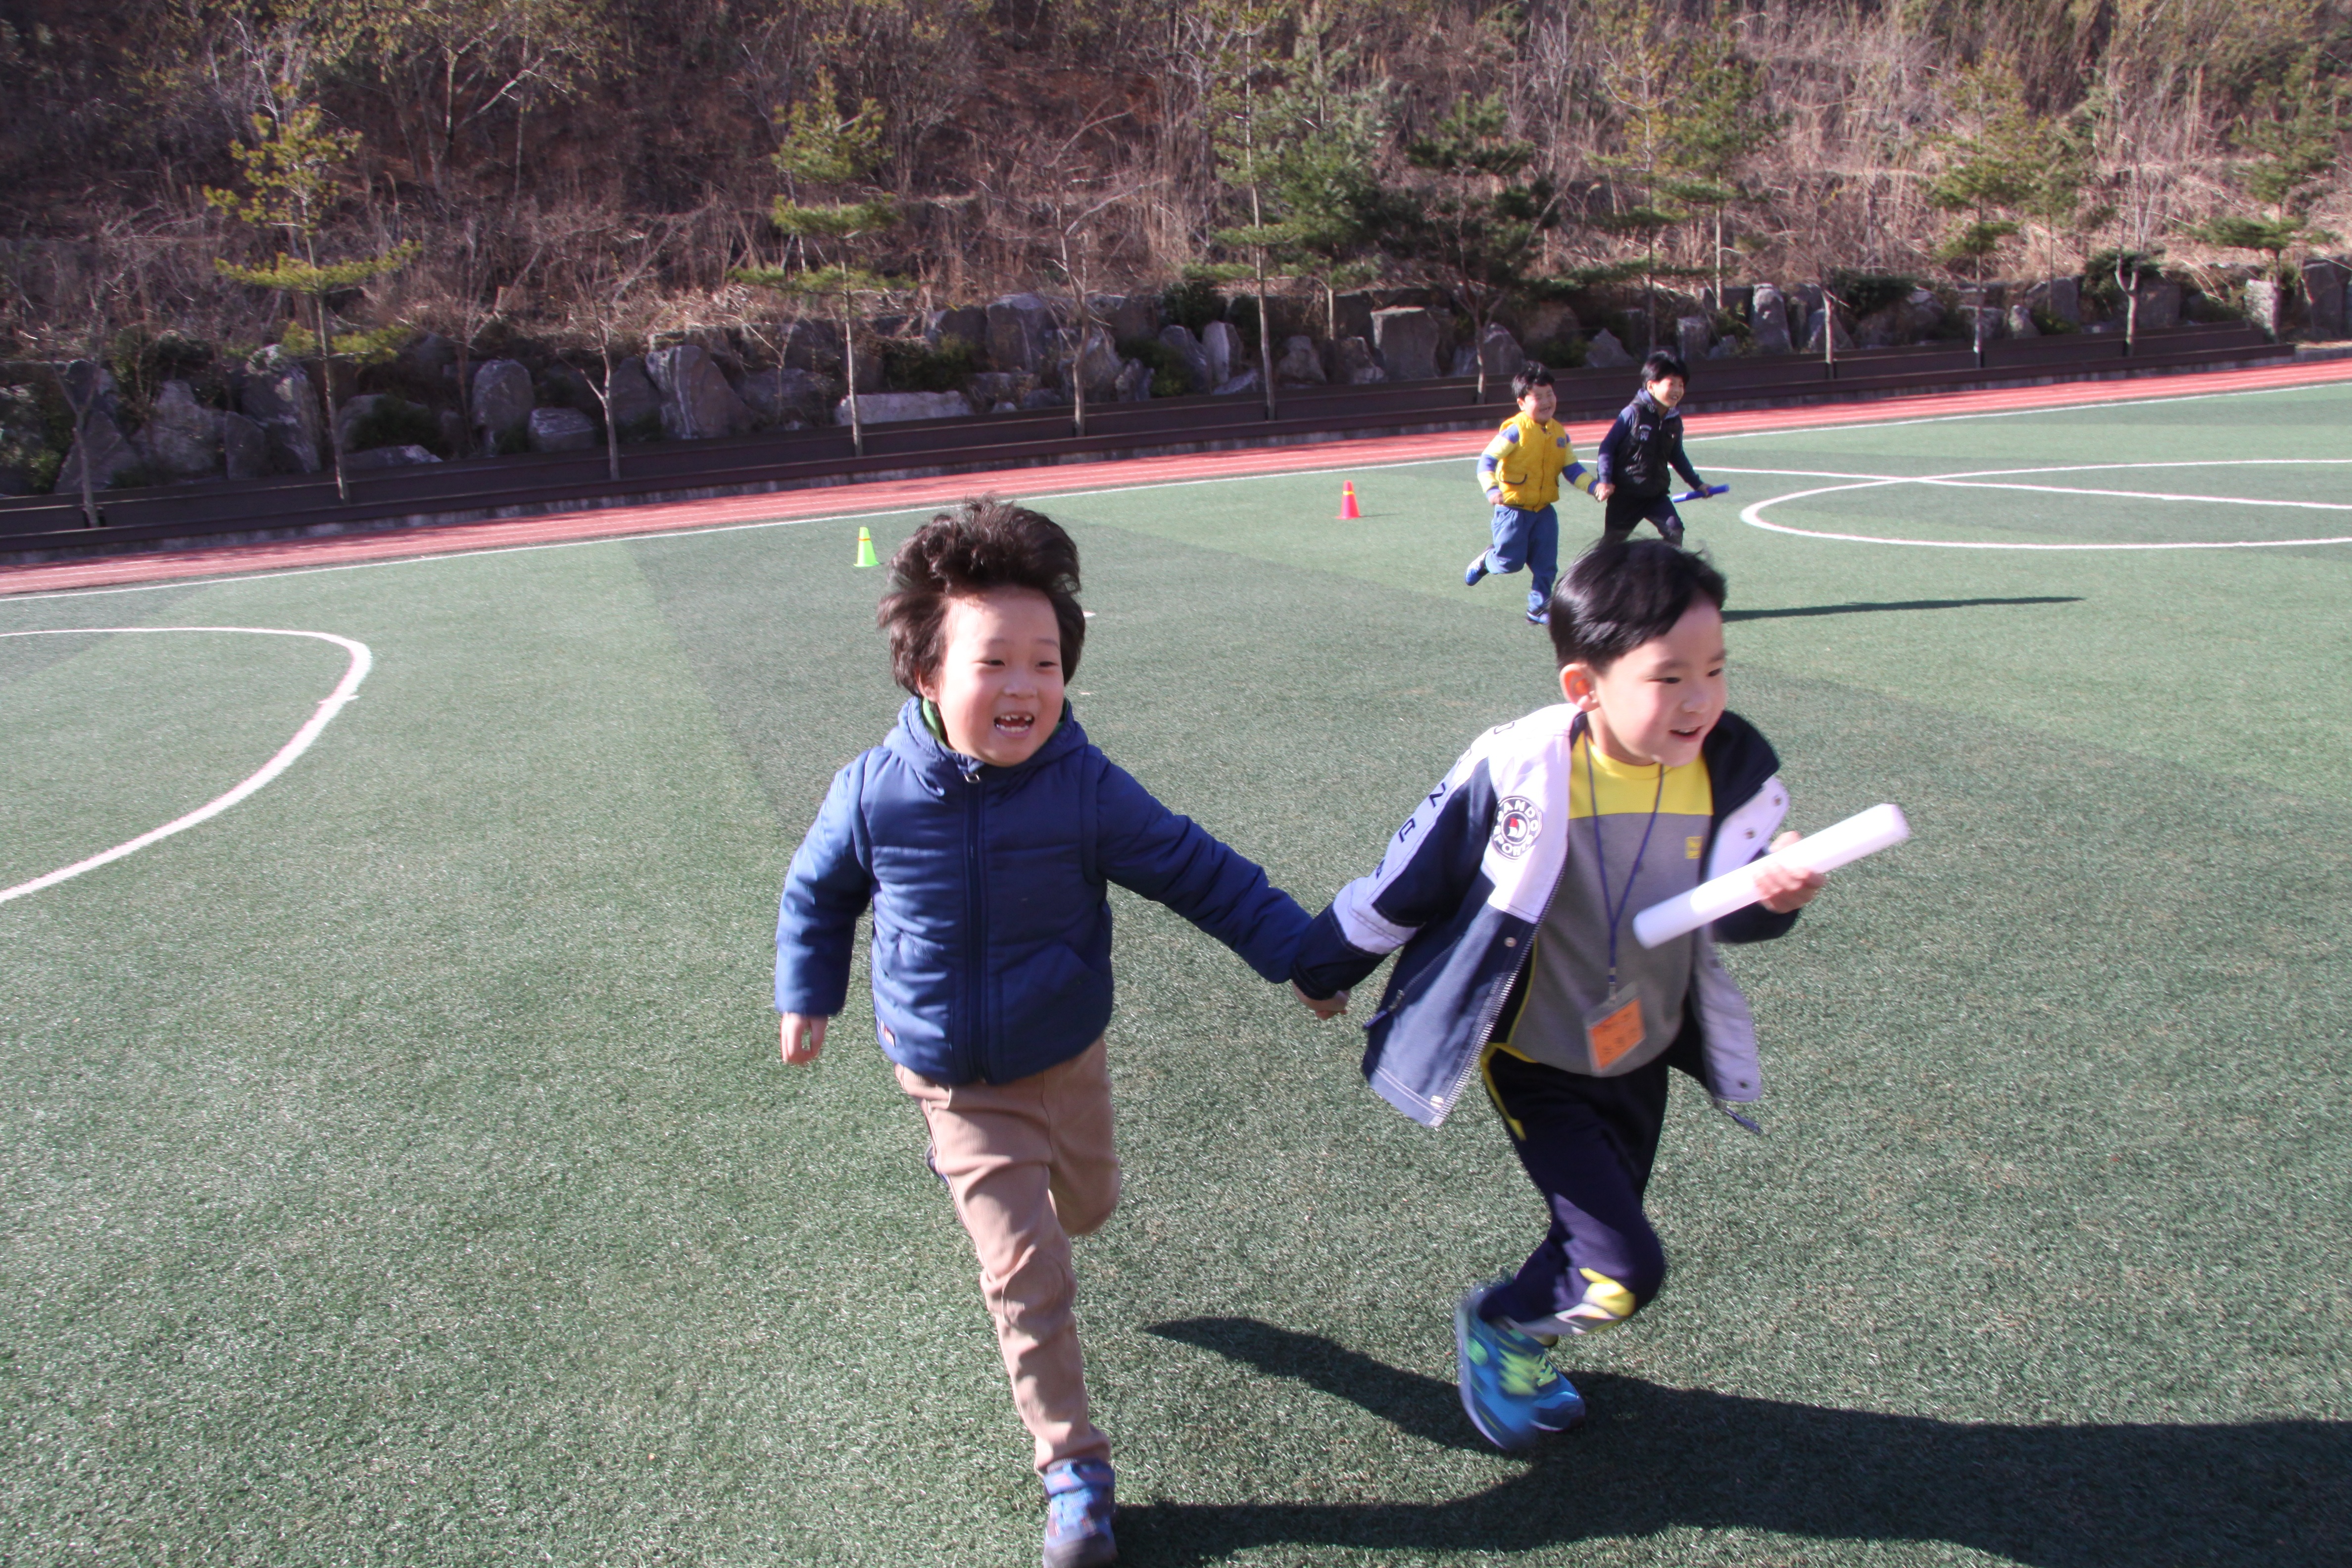
structure, running, athletic, soccer, stadium, sports, children's, sport venue